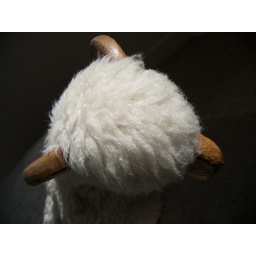
A big wooden / woolen sheep in Li's house. The lighting was just good luck.